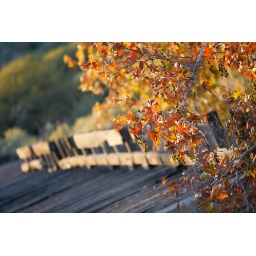
Golden autumn leaves against a brilliant blue sky